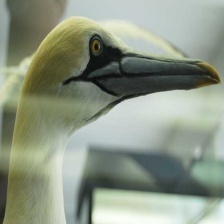
Species: NORTHERN GANNET
Scientific name: MORUS BASSANUS